Non son degno di te (film)

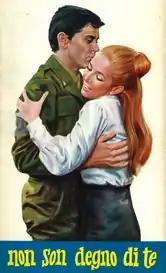

Non son degno di te is a 1965 Italian "musicarello" romance film directed by Ettore Maria Fizzarotti.